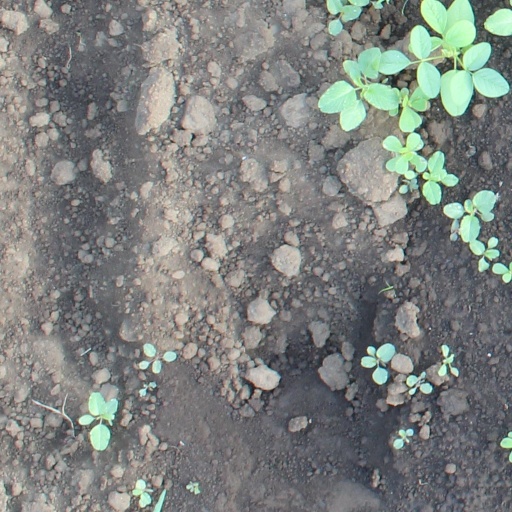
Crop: soybean